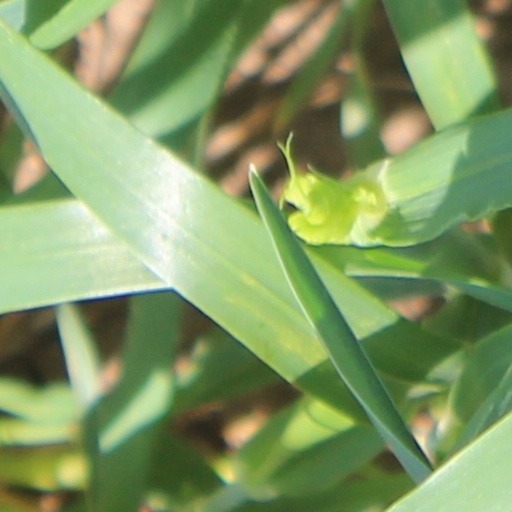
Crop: wheat